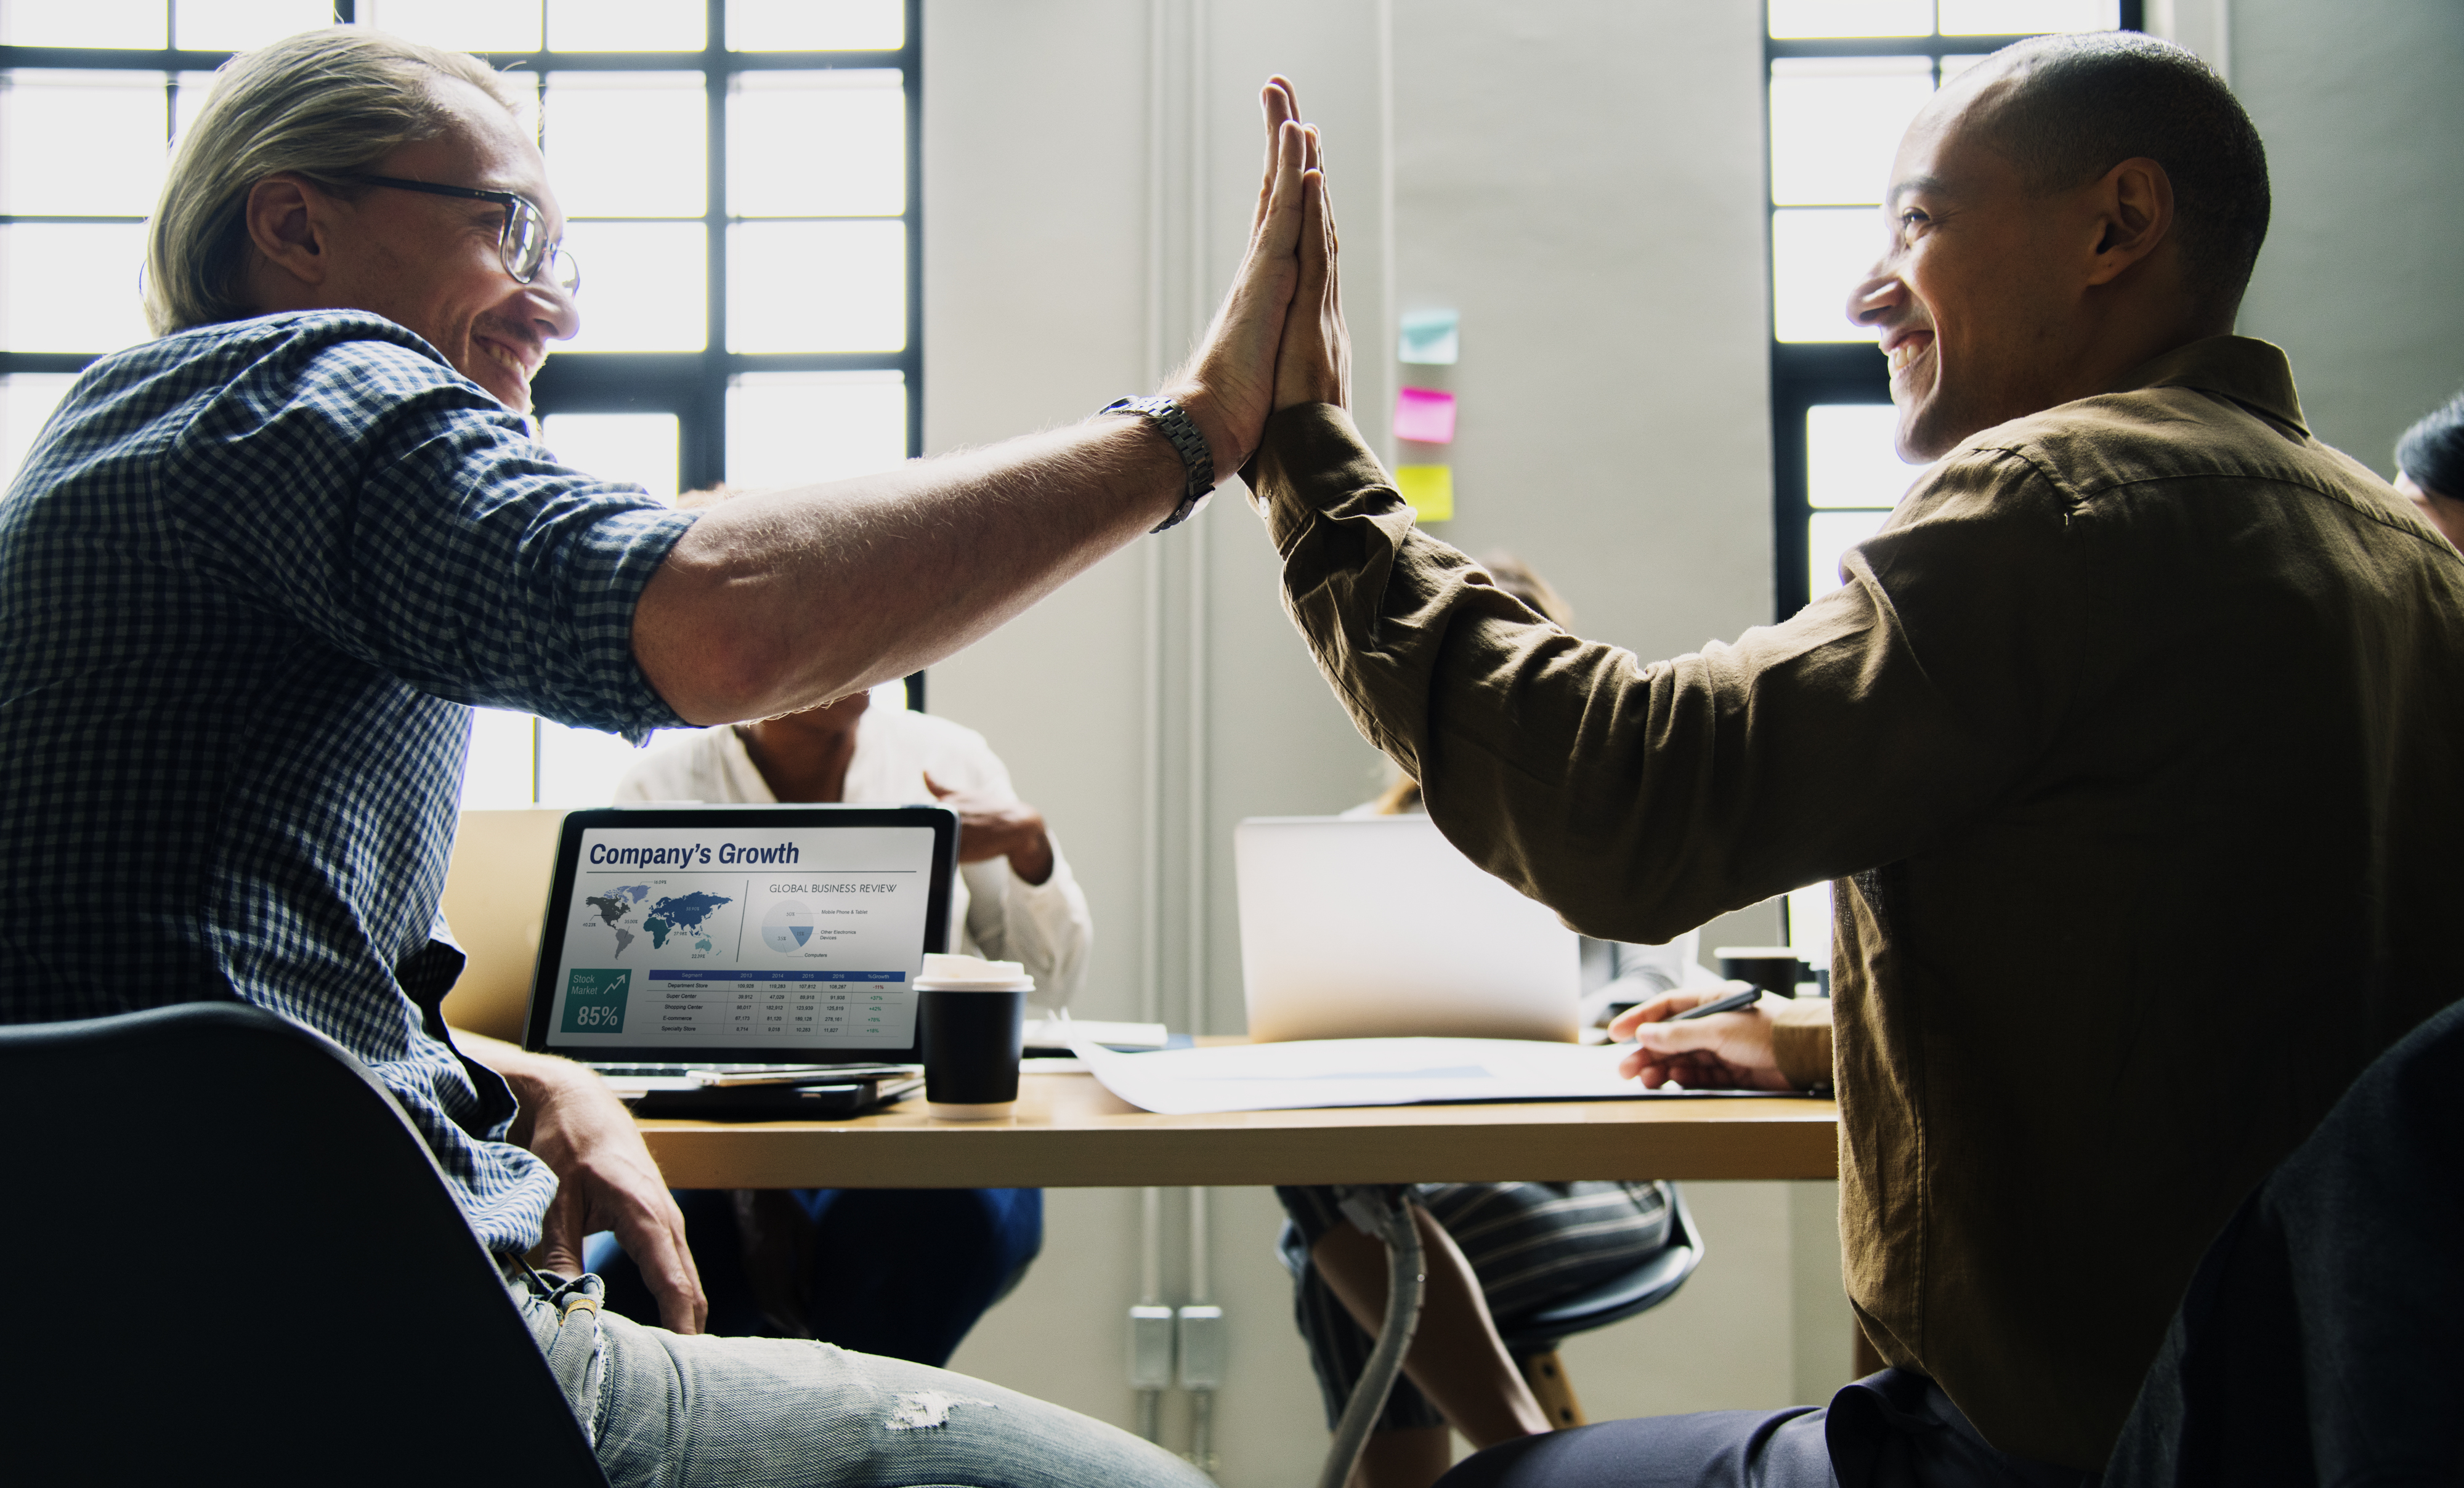
achievement, agreement, arms, business, caucasian, cheerful, collaboration, colleague, communication, connection, cooperation, deal, diverse, european, expression, friends, give me five, giving, greeting, group, hands, happiness, high five, hit, man, meeting, partners, partnership, people, power, smiling, startup, success, support, team, team building, teamwork, together, unity, westerner, woman, work, working, workplace, workspace, job